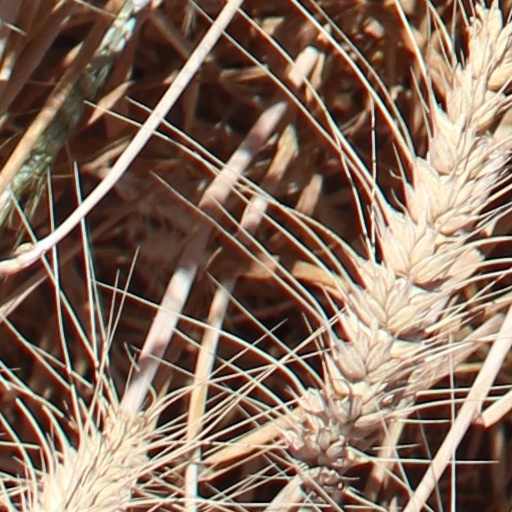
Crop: wheat